Janus

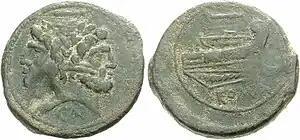
A bronze "as" from Canusium depicting a laureate Janus with the prow of a ship on the reverse

In accord with his fundamental character of being the Beginner, Janus was considered by Romans the first king of Latium, sometimes along with Camese. He would have received hospitably the god Saturn, who, expelled from Heaven by Jupiter, arrived on a ship to the Janiculum. Janus would have also effected the miracle of turning the waters of the spring at the foot of the Viminal from cold to scorching hot to fend off the assault of the Sabines of king Titus Tatius, come to avenge the kidnapping of their daughters by the Romans.